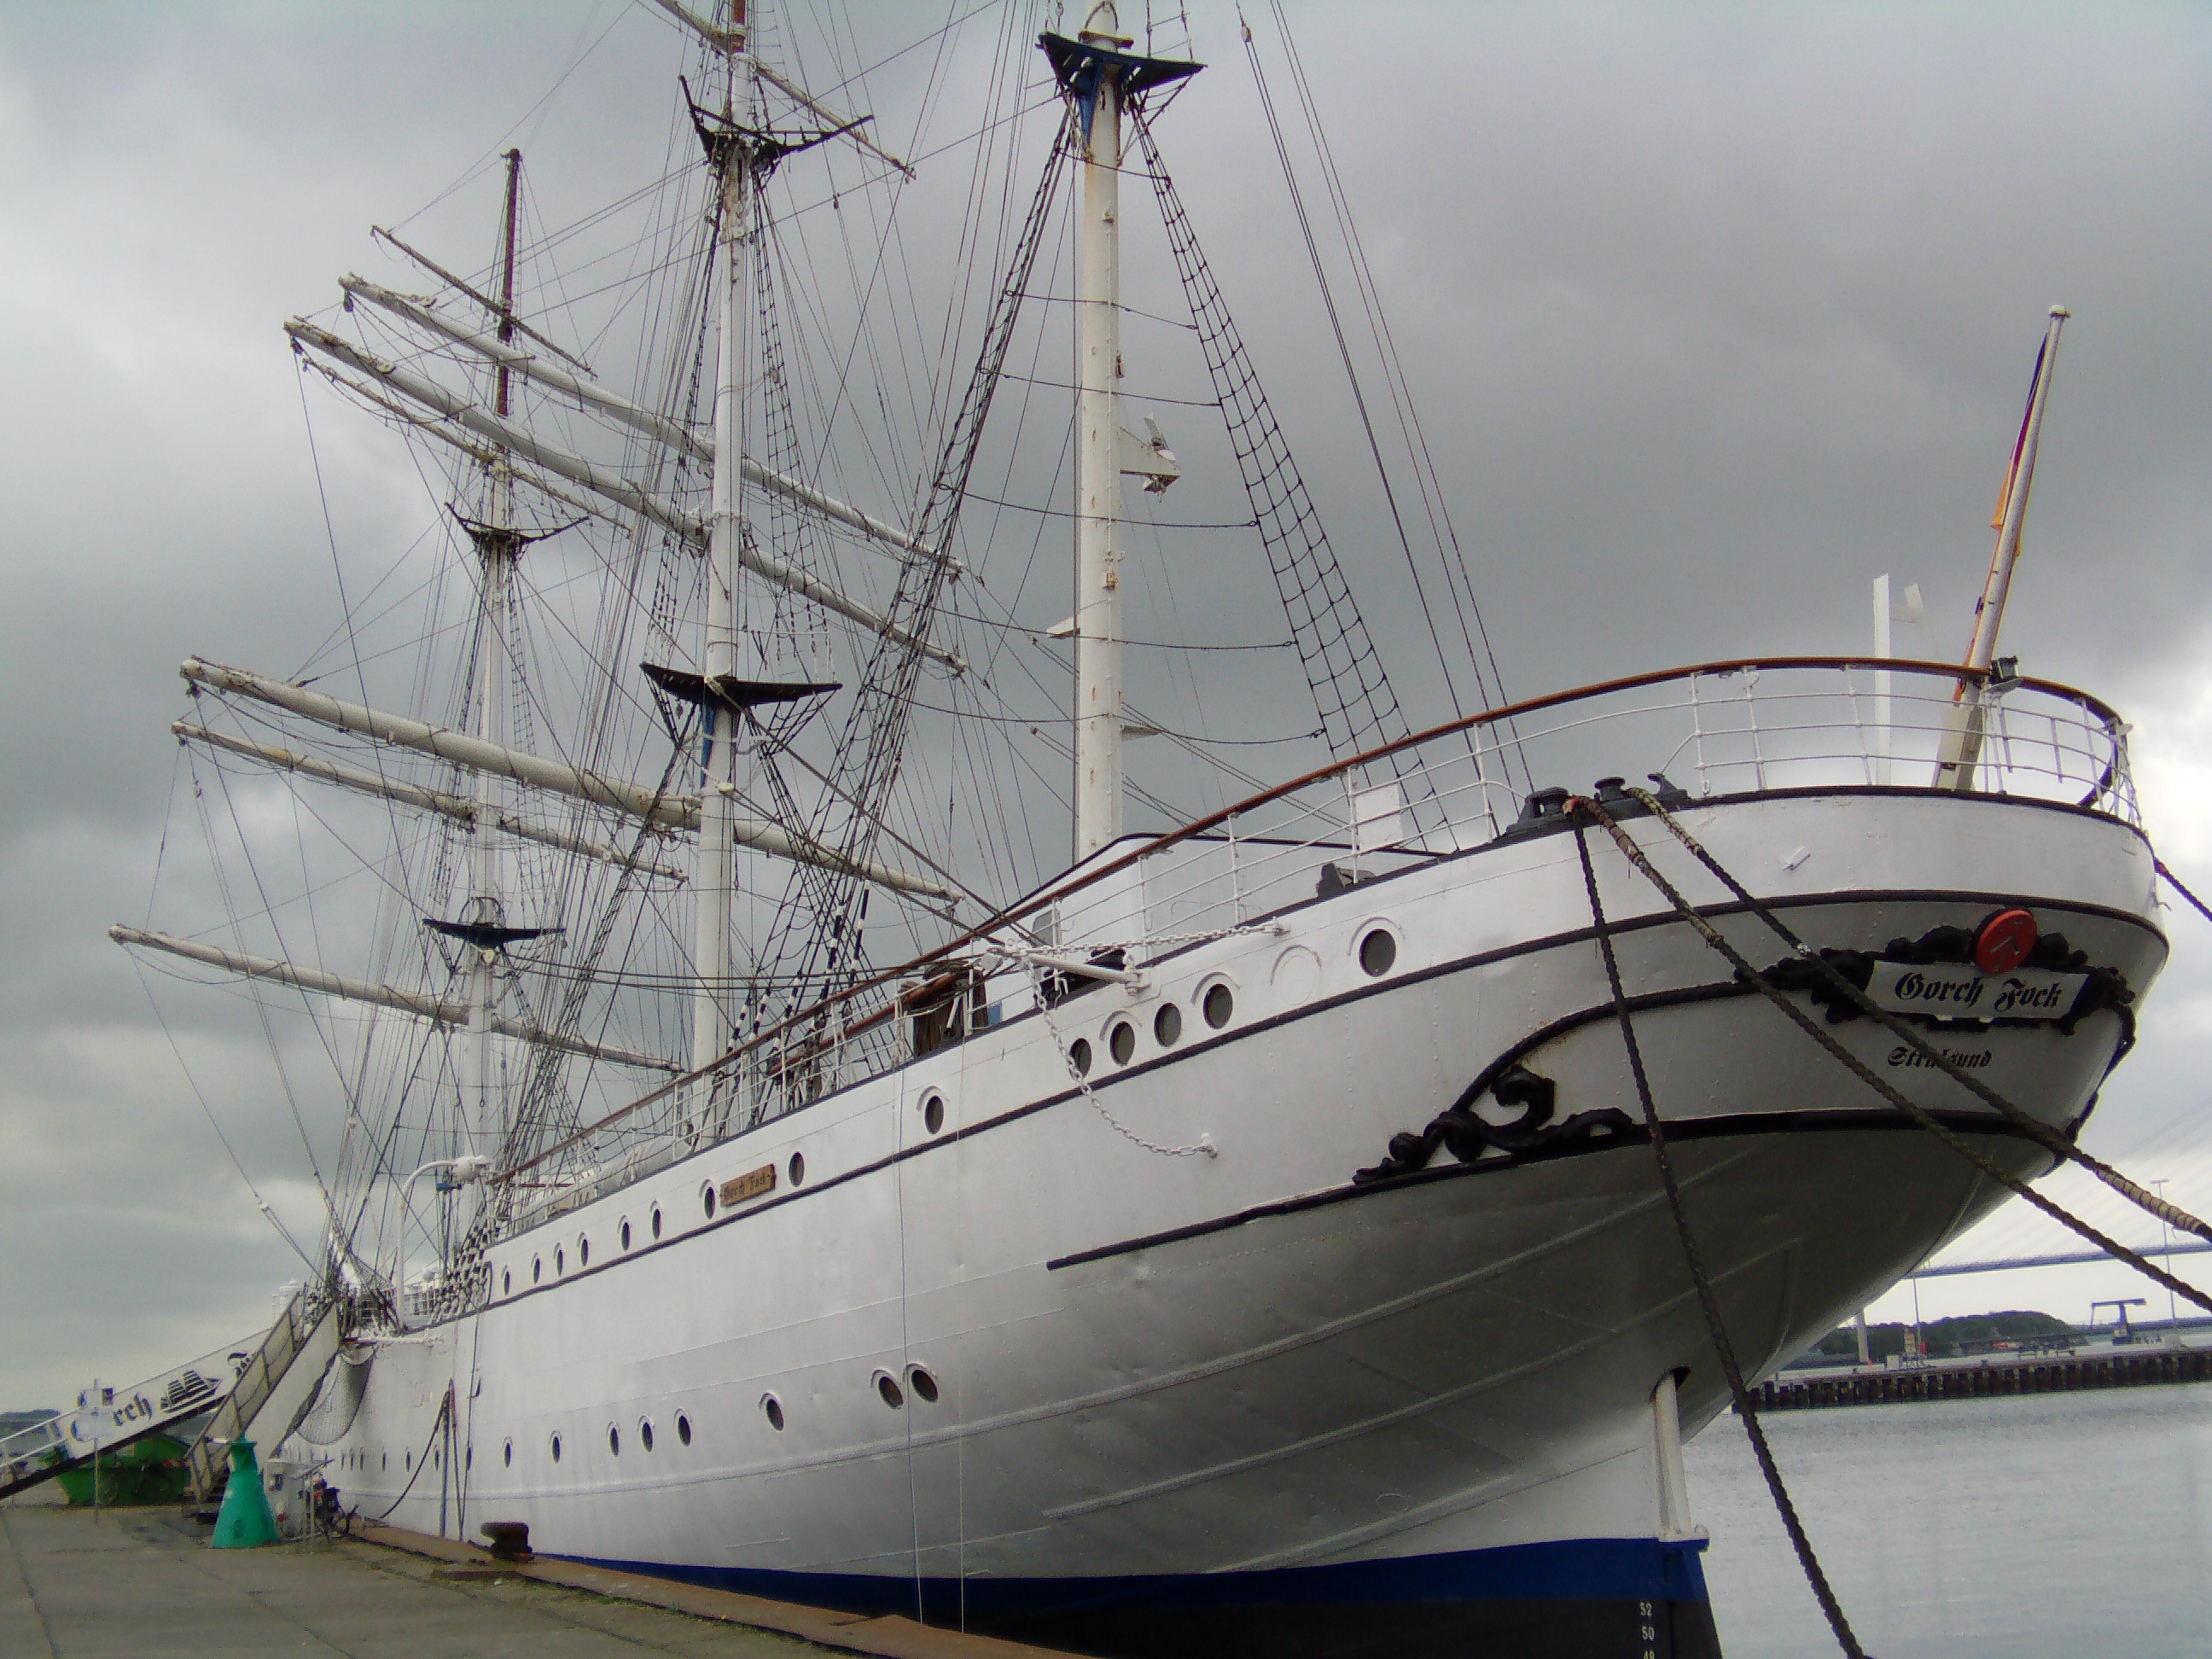
sea, boat, ship, vehicle, mast, yacht, sailboat, sail, sailing vessel, watercraft, schooner, windjammer, stralsund, sailing ship, baltic sea, fishing vessel, museum ship, passenger ship, tall ship, gorch fock, caravel, brigantine